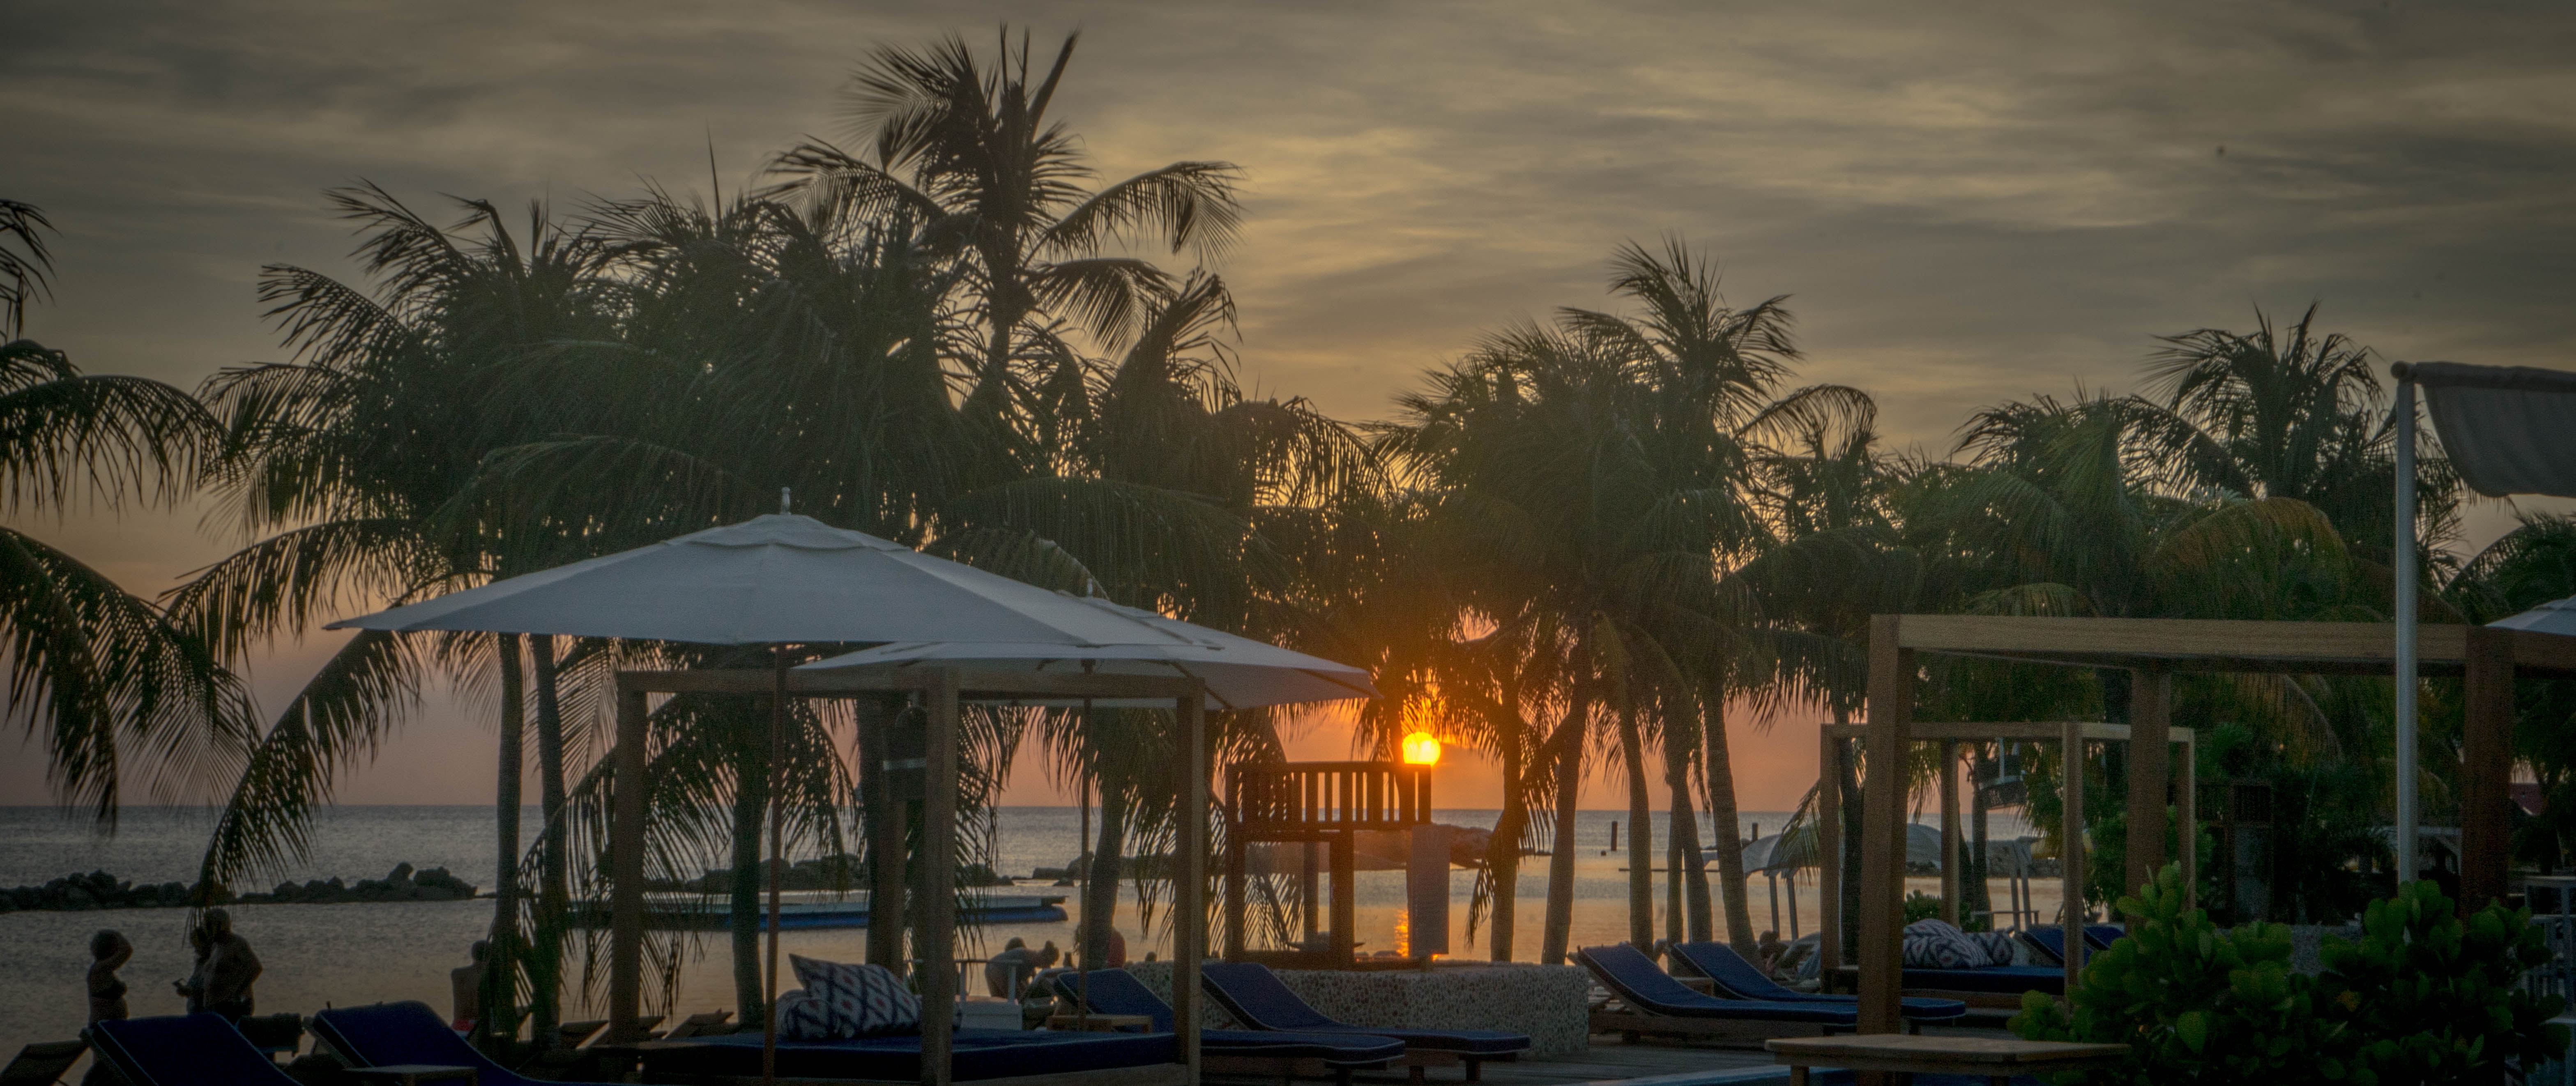
beach, landscape, sea, coast, water, nature, ocean, sky, sunset, shore, summer, vacation, travel, evening, paradise, scenic, tropical, seascape, scenery, island, resort, estate, palm trees, beach sunset, summer landscape, tropical beach, curacao, arecales